George Schaeffer

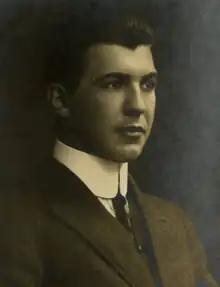

George Harrison Schaeffer was an American football player, coach of football, basketball, and baseball, and college athletics administrator. He served as the head football coach at Tempe Normal School, now Arizona State University, from 1914 to 1916, compiling a record of 7–8. Schaeffer was also the head basketball coach at Tempe Normal for the 1914–15 and 1916–17 seasons and the school's baseball coach from 1915 to 1917. He played football at Gettysburg College, graduating in 1914, and also attended Pennsylvania State College.